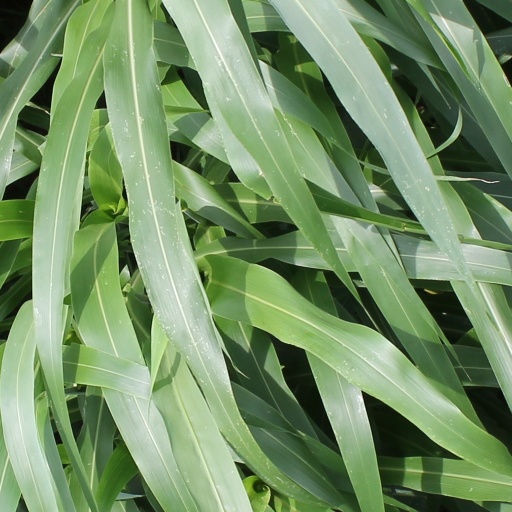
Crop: sorghum